Louis, Prince of Hesse and by Rhine

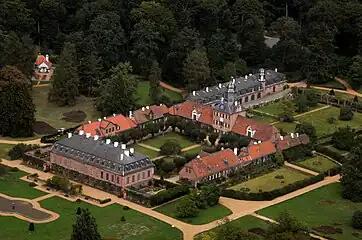
Schloss Wolfsgarten

As a lover of classical music, Louis promoted the Ansbach Bach Festival and the Aldeburgh Festival. He translated texts for his friend Benjamin Britten (191376) and had the English composer come to Wolfsgarten, where parts of his opera "Death in Venice", published in 1973, were written. He introduced Britten to the poetry of Friedrich Hölderlin (17701843), and Britten dedicated his song cycle "Sechs Hölderlin-Fragmente" (1958) to Prince Louis.